Manchester station (Los Angeles Metro)

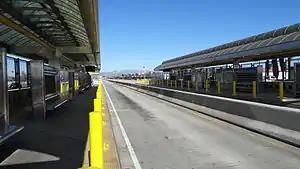
Manchester station platform

Manchester station is a busway station located in Los Angeles, California. It is situated between the Slauson and Harbor Freeway stations on the J Line, a bus rapid transit route which runs between El Monte, Downtown Los Angeles and San Pedro as part of the Los Angeles Metro Busway system. The station consists of two side platforms in the center of Interstate 110 above Manchester Avenue. The station serves the Vermont Knolls, Vermont Vista, Florence, and Broadway-Manchester neighborhoods of Los Angeles.